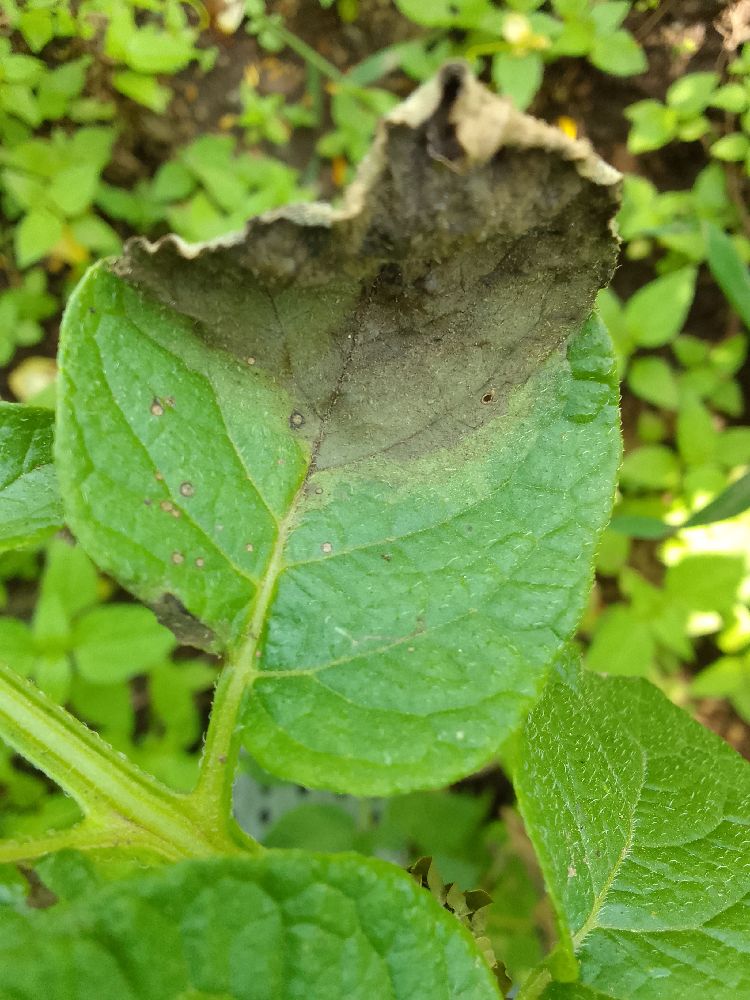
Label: Late blight